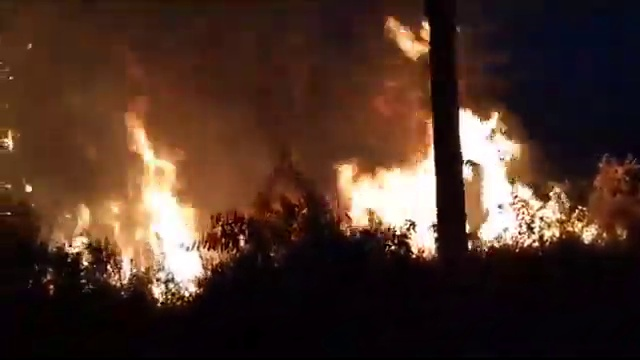
Fire: yes
Smoke: yes